German nuclear program during World War II

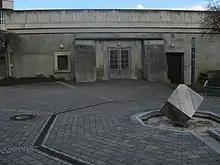
"Atomkeller" in Stadtilm

In August 1939, just before the German invasion of Poland precipitated the formal start of World War II, the Army Ordnance Office (HWA) moved to take over the work of the "Reichsforschungsrat" (RFR, Reich Research Council) of the Reich Education Ministry (REM), and ordered the RFR to halt all experiments and work on nuclear energy. Esau protested that the discovery of nuclear fission was too recent to warrant such an action, but was ignored. These actions were initiated by the physicist Kurt Diebner, an advisor to the HWA, in association with Erich Bagge. In September 1939, Diebner organized a meeting in Berlin on 16 September.